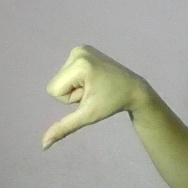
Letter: waw